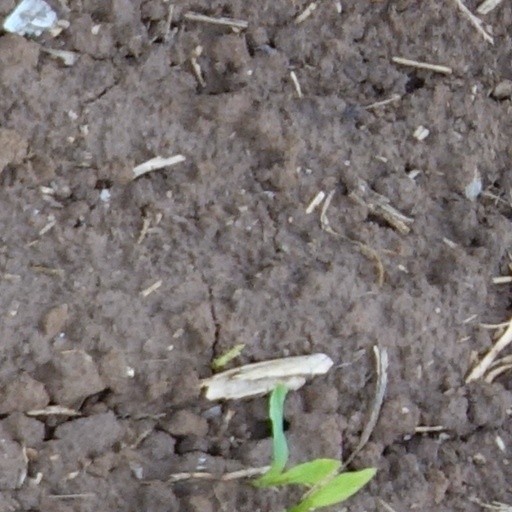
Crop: wheat